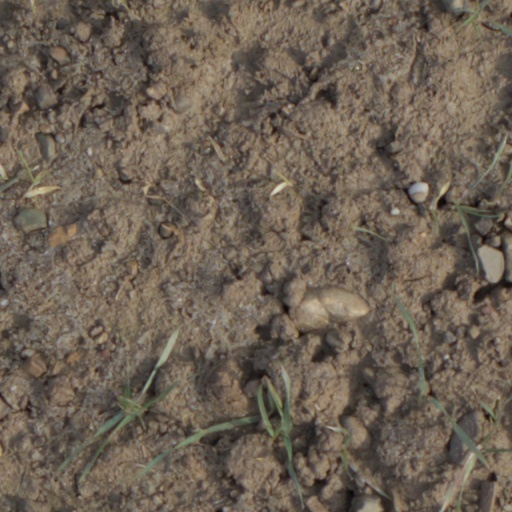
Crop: wheat